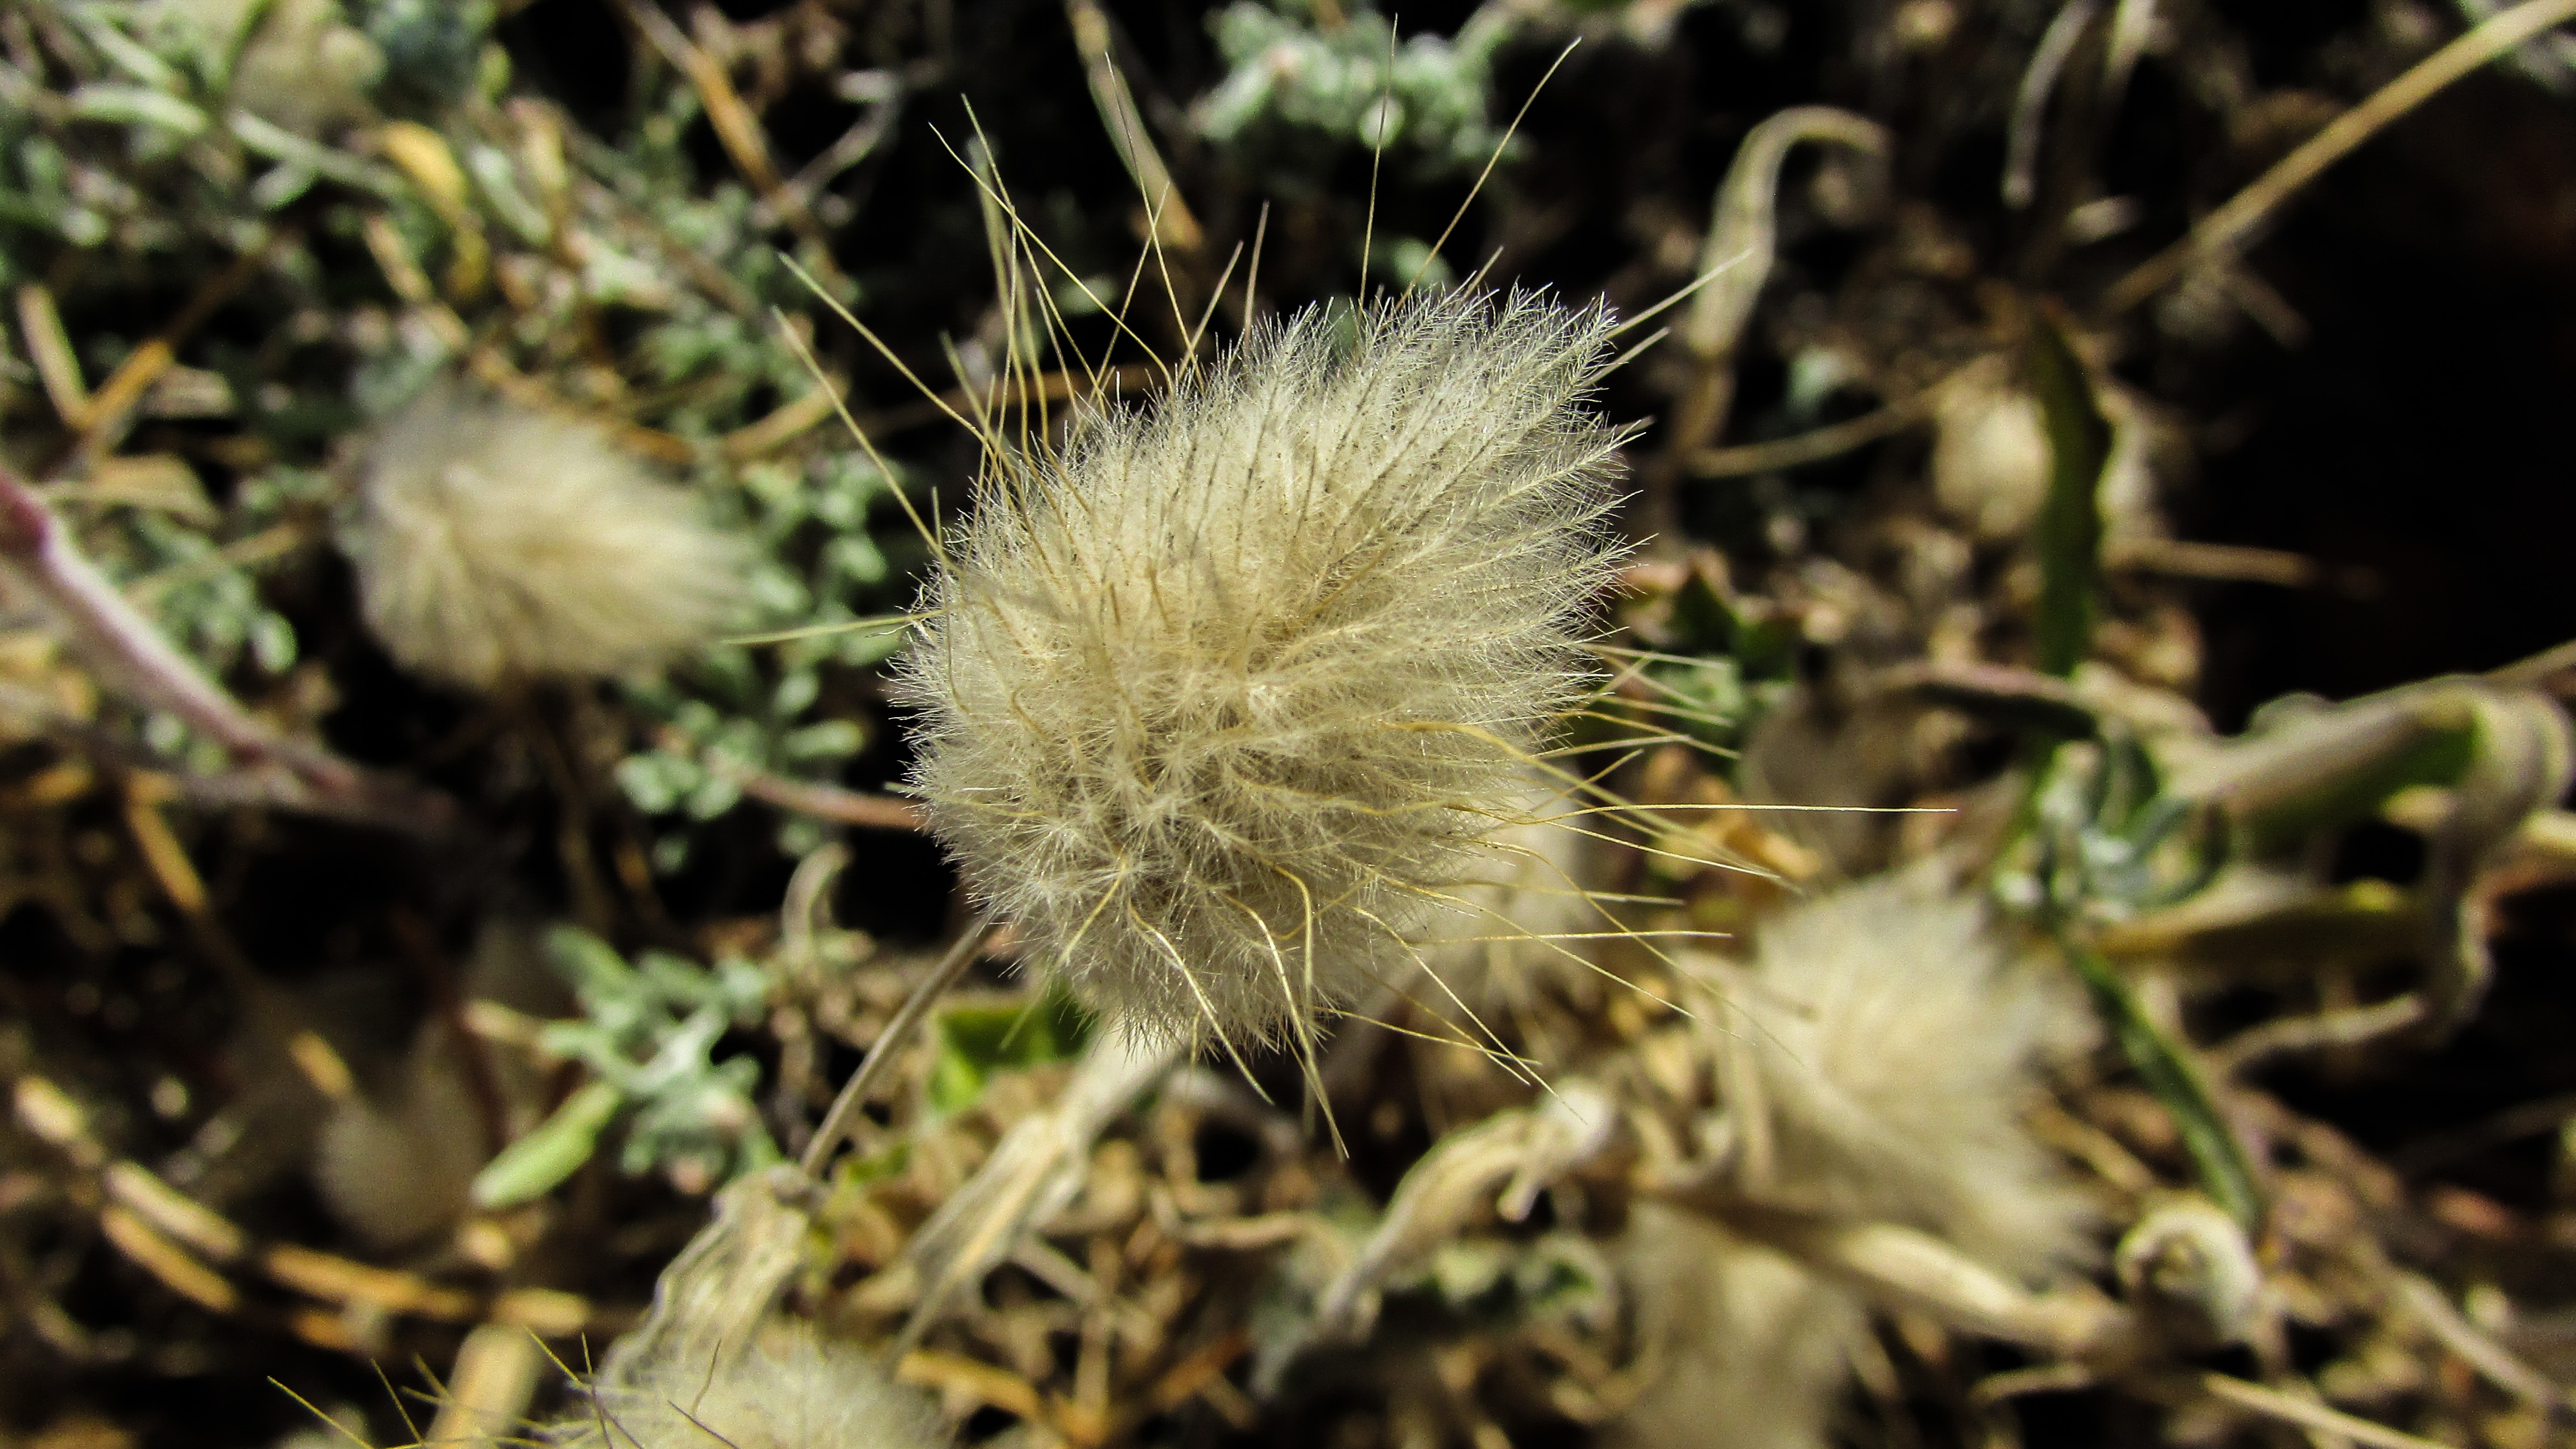
nature, grass, plant, dandelion, flower, produce, botany, flora, fauna, wildflower, close up, thistle, cyprus, macro photography, ayia napa, flowering plant, daisy family, grass family, land plant, thorns spines and prickles